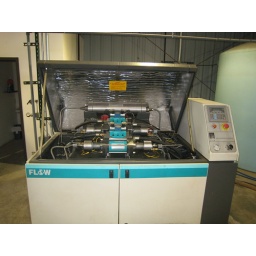
It is looking awesome. The water jet cuts through the stone like butter in a precise computer-controlled pattern.